Whiskey Row, Prescott

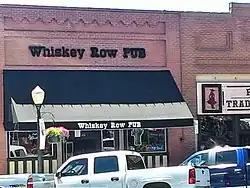
A pub on Whiskey Row in 2017

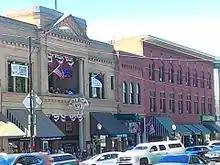
View of Montezuma Street near Gurley

Whiskey Row is a block in Prescott, Arizona, existing on Montezuma Street between Goodwin and Gurley Streets, although it did spill over onto adjacent streets from time to time. The original Whiskey Row occupied the 100 block of Montezuma Street and portions of the adjacent Cortez and Granite Streets. Shortly after Prescott's founding in 1864, an area near the center of town began to accumulate saloons and other entertainment venues.